John Edwards 2004 presidential campaign

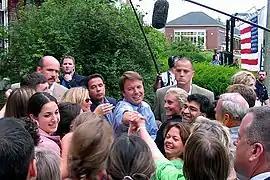

In 2000, Edwards unofficially began his presidential campaign when he began to seek speaking engagements in Iowa, the site of the nation's first party caucuses. On January 2, 2003, Edwards began fundraising without officially campaigning by forming an exploratory committee. On September 15, 2003, Edwards fulfilled a promise he made a year earlier as a guest on "The Daily Show with Jon Stewart" to unofficially announce his intention to seek the 2004 Democratic presidential nomination. The next morning, Edwards made the announcement officially from his hometown. He declined to run for reelection to the Senate in order to focus on his presidential run. Edwards' campaign was chaired by North Carolina Democratic activist Ed Turlington.